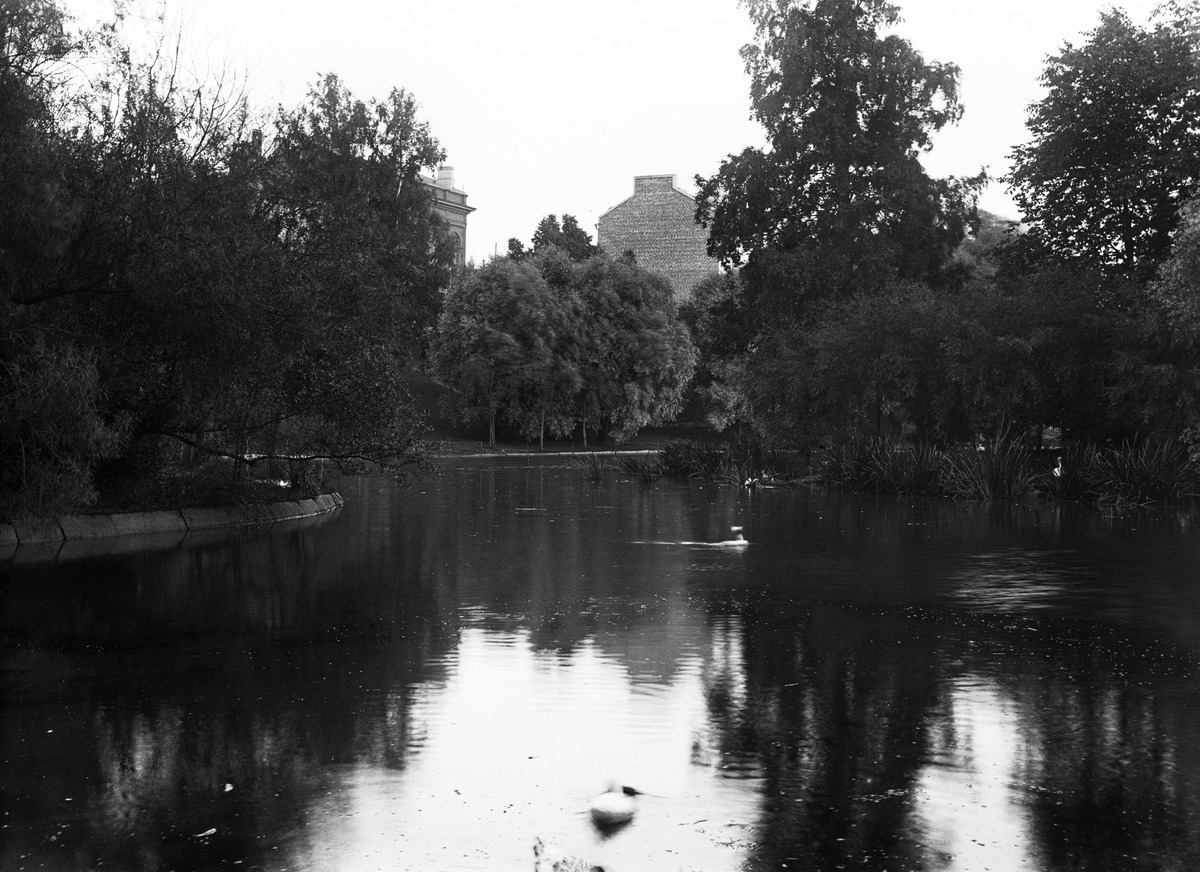
Kaisaniemen puisto
sisällön kuvaus: Kaisaniemen puisto. Joutsenlampi. Takana oikealla joutsen. Kuvattu samasta kuvakulmasta kuin kuva N1626. mustavalkoinen
Kuvaaja: Holmberg, E., valokuvaaja
Ajankohta: kuvausaika 1909
Paikka: Suomi, Uusimaa, Helsinki, Kluuvi Helsinki, Kaisaniemen puisto
Aiheet: viheralueet puistot, sorsat jousenet, pienvedet lammet, puut lehtipuut